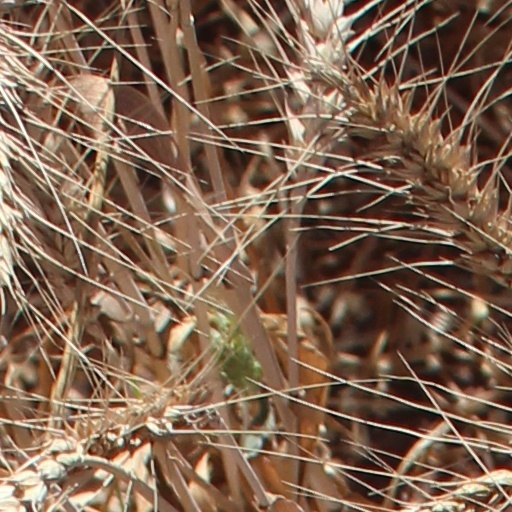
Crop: wheat